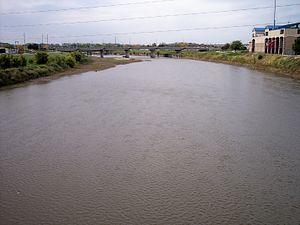
La rivière Raccoon est une rivière de l'Iowa qui se jette dans la rivière Des Moines.